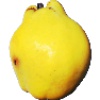
Label: quince